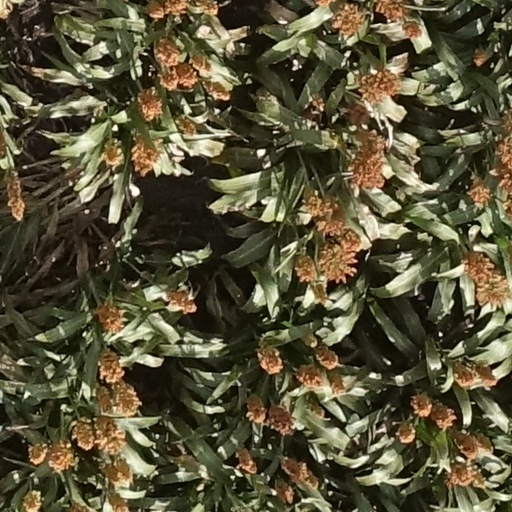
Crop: sorghum